Frederik Hauch

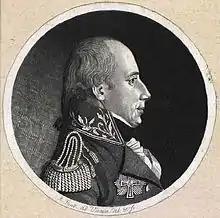
Frederik Hauch by Andreas Flint.

After his return in 1777, he became an auscultant in the Supreme Court, despite the fact that he had not submitted to the legal official exam "in Latin". In 1779 he became chamberlain. In 1781, he was appointed county governor of Smålenenes County in Norway. In 1789, he was appointed prefect of the Diocese of Bergen and county governor of Søndre Bergenhus County. In 1802, he returned to Denmark to serve as prefect of the Diocese of Zealand and the Faroe Islands as well as county governor of Copenhagen County and the Faroe Islands.The following year, on 22 May, he became a Knight of Dannebrog and extraordinary judge in the Supreme Court. In 1810 according to an royal decree. he was appointed postmaster general and also in the same year a member of the Postkassepensionsdirektionen. He retired from the end of the year 1833.